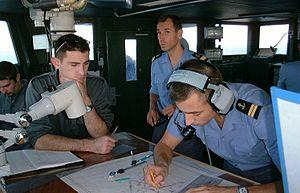
La navigation est la science et l'ensemble des techniques qui permettent de :
Un navire de guerre ou navire militaire, est un navire faisant partie des forces armées. Il peut s'agir d'un navire de surface ou d'un sous-marin. Les bâtiments de combat disposent de systèmes d'armes leur permettant d'attaquer, de se défendre ou de protéger d'autres unités tels que les bâtiments de soutien ou auxiliaires, parfois dotés de systèmes d'auto-défense ou totalement dépourvus d'armement.